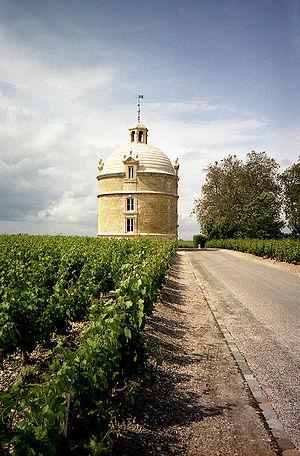
Le Médoc est une région naturelle française située dans le département de la Gironde en région Nouvelle-Aquitaine.
Le pauillac est un vin rouge français d'appellation d'origine contrôlée produit autour de Pauillac dans le Médoc, une des subdivisions du vignoble de Bordeaux.